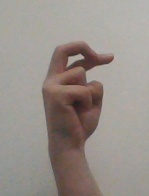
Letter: zay